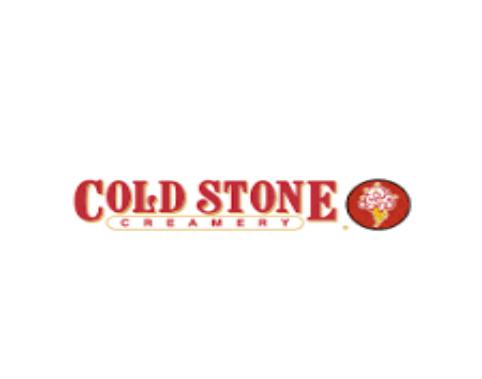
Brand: Cold Stone Creamery
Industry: Food